Azayamankawin

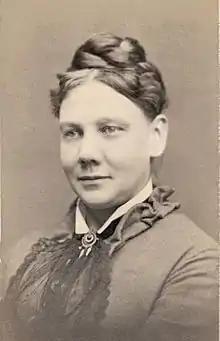

Azayamankawin is believed to have been married a second time, to Chief Good Road, in the 1840s. Good Road's village was at the mouth of Nine Mile Creek in present-day Bloomington. According to Mary Henderson Eastman, Good Road's two wives were always quarreling, but he preferred Old Bets, who was his second wife. In fact, she wrote, “the chief thought that she was the handsomest squaw in the village.”